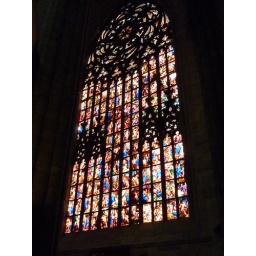
Stained glass window in Duomo (3)